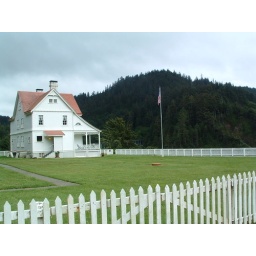
I like the contrast created by the white picket fence and neatly manicured lawn against the backdrop of the rugged Oregon coastline